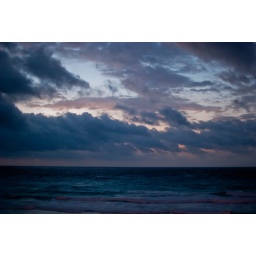
Overlooking the ocean from the beach in Cancun after sunrise.